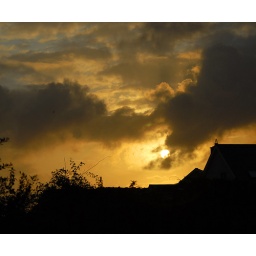
from the front door of house we stay in